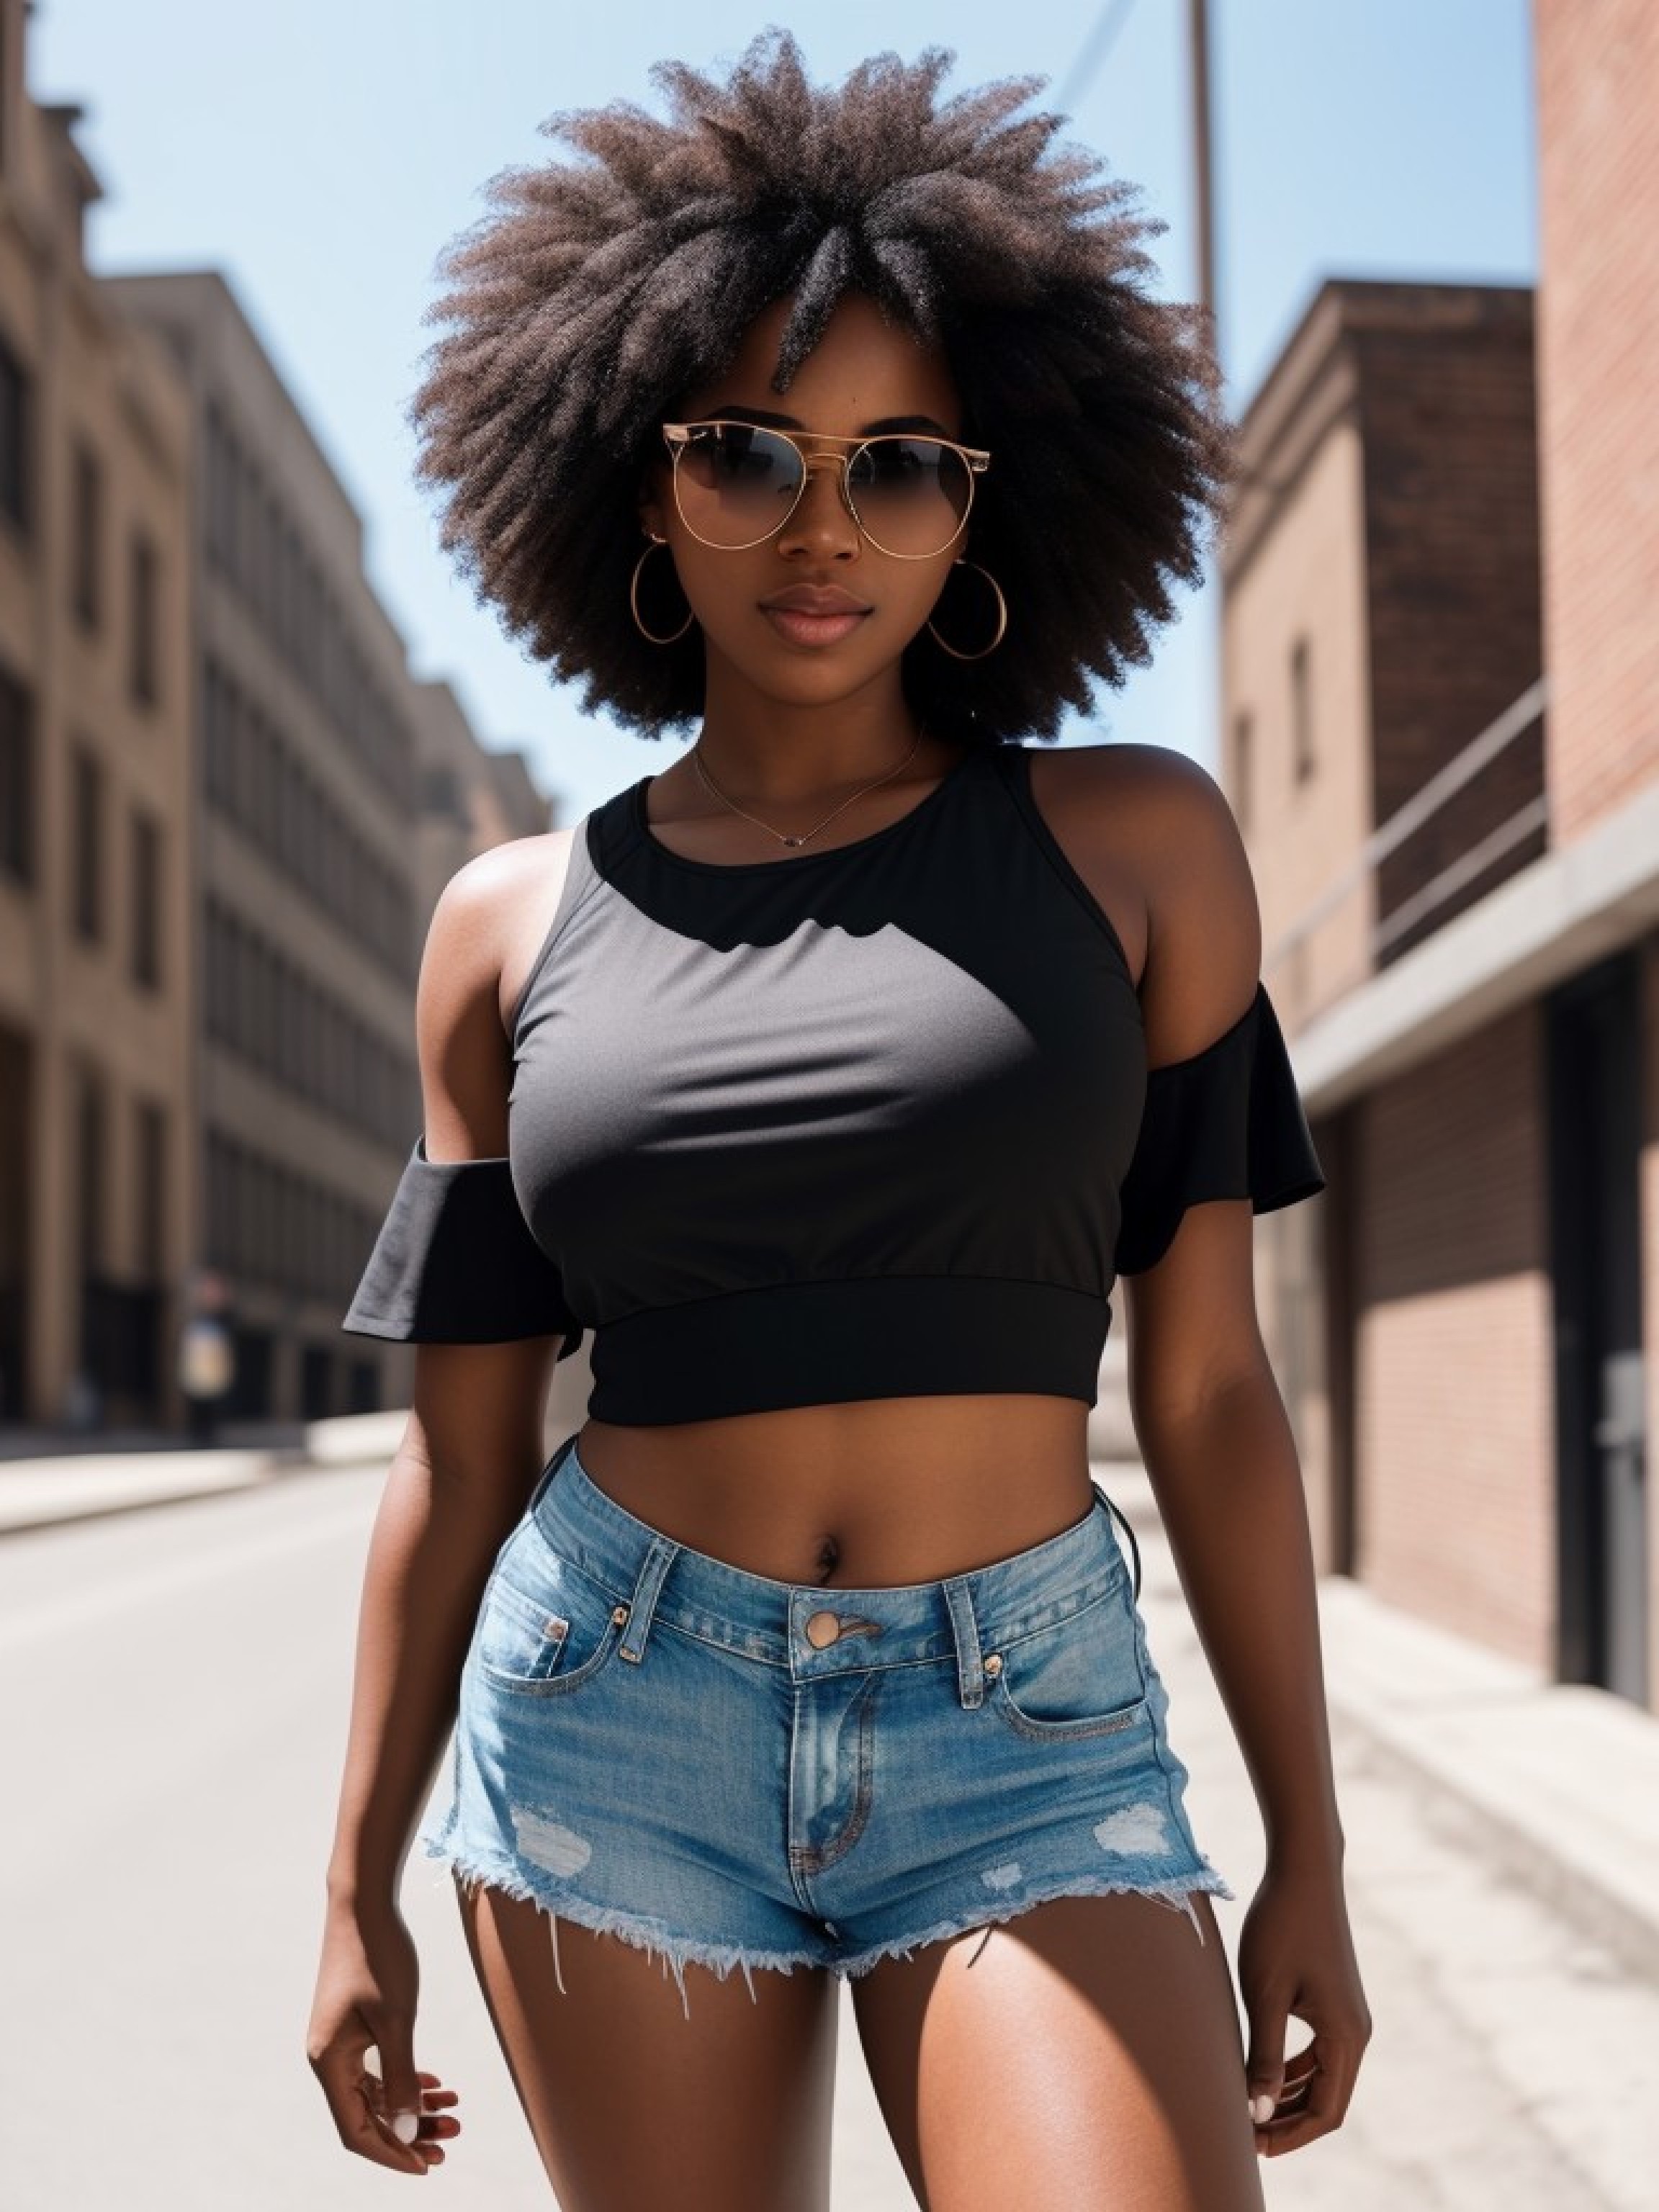
woman, footwear, glasses, joint, skin, jeans, shorts, shoulder, leg, sunglasses, vision care, fashion, human, human body, goggles, eyewear, sleeve, waist, thigh, jean short, trunk, cool, knee, black hair, denim, abdomen, crop top, t shirt, fashion design, long hair, navel, beauty, electric blue, human leg, chest, sportswear, fashion model, brown hair, top, belt, illustration, photo shoot, fashion accessory